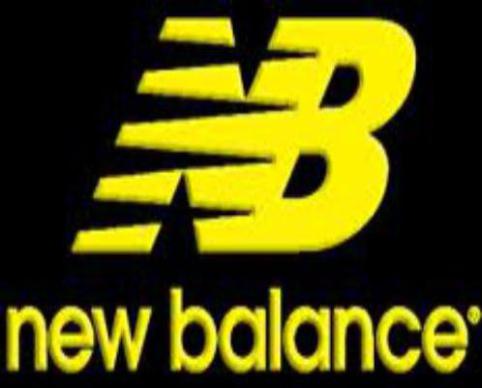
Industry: Clothes